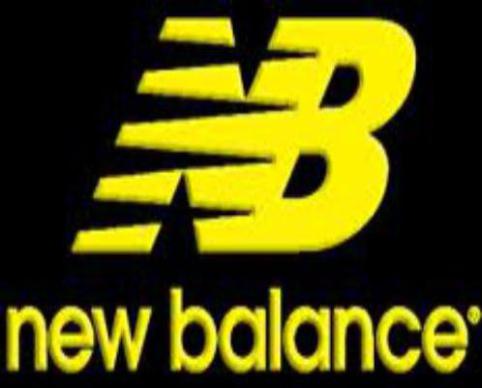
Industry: Clothes